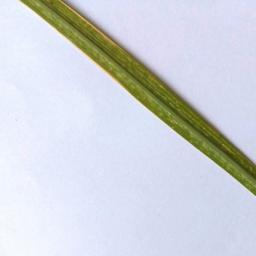
Label: Rice___Healthy